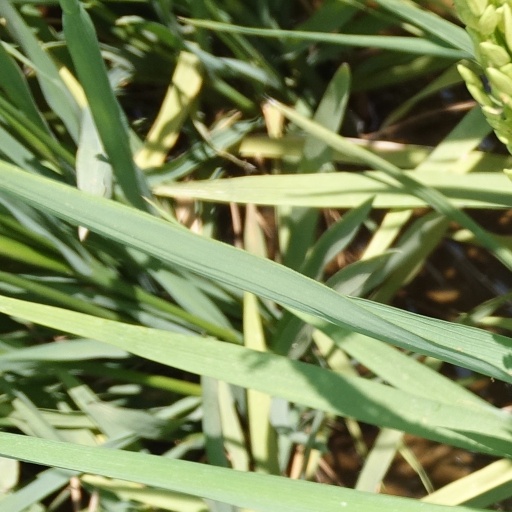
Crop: rice